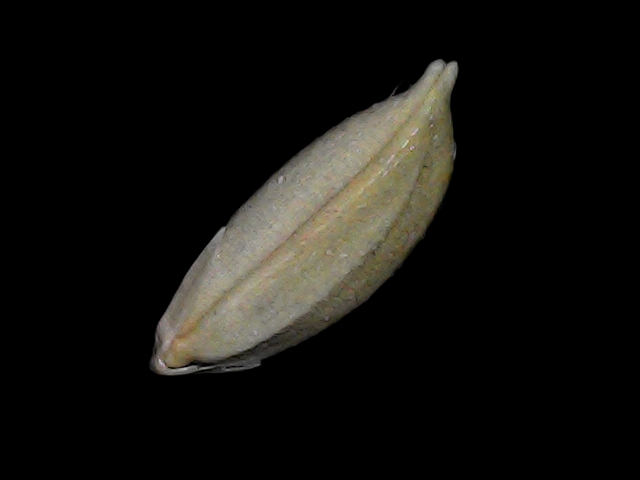
Rice variety: Bd34